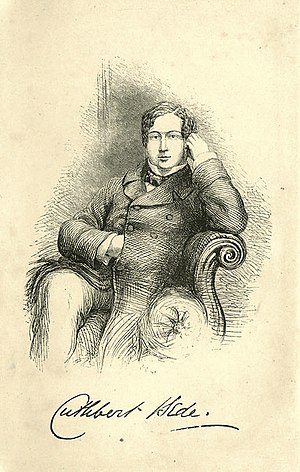
Edward Bradley (forfatter)
Edward Bradley.
Edward Bradley var en engelsk forfatter.